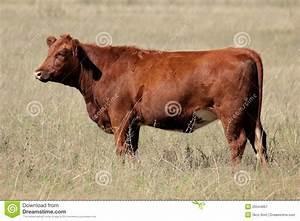
cow